Chou Bun Eng

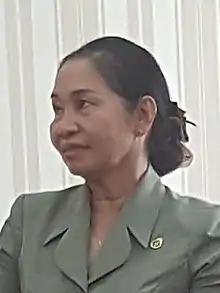

Chou Bun Eng (born 10 April 1956) is a Cambodian politician. A longtime member of the ruling Cambodian People's Party, she is currently secretary of state of the Ministry of Interior.